Marcus Licinius Crassus

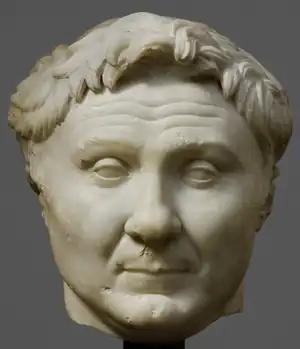
Bust of Pompey the Great at the Ny Carlsberg Glyptotek, Denmark

Despite his great wealth, Crassus is said to have avoided excess and luxury at home. Family meals were simple, and entertaining was generous but not ostentatious; Crassus chose his companions during leisure hours on the basis of personal friendship as well as political utility. Although the Crassi, as noble plebeians, would have displayed ancestral images in their atrium, they did not lay claim to a fictionalized genealogy that presumed divine or legendary ancestors, a practice not uncommon among the Roman nobility.